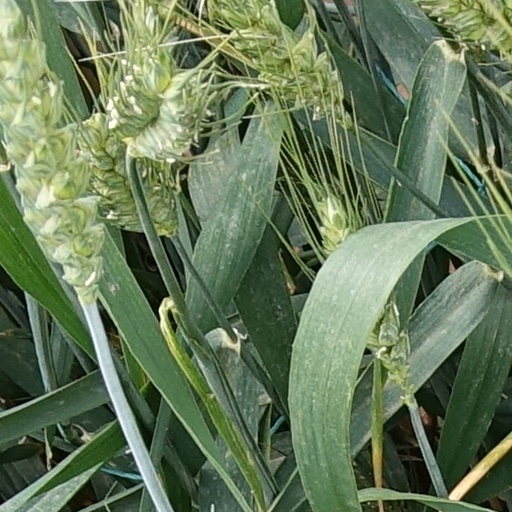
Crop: wheat